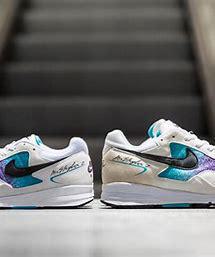
Brand: Nike
Model: Air Skylon Ii